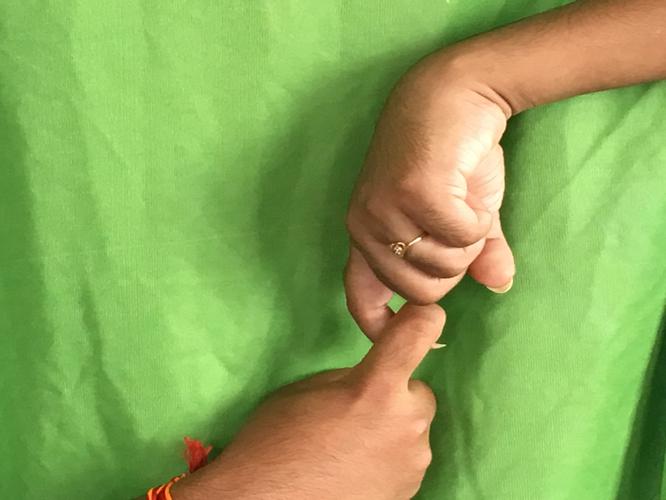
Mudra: Pasha
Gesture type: double_hand